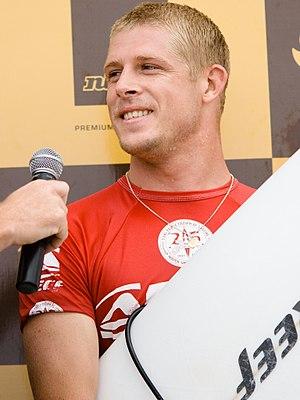
Mick Fanning
Le World Surf League Championship Tour 2015 est un circuit professionnel de surf organisé par la World Surf League et qui constitue la division d'élite du championnat du monde en 2015. Il s'agit de la quarantième édition du championnat, qui se déroule en plusieurs étapes dispersées à travers le monde entre février 2015 et décembre 2015. Le vainqueur est Adriano de Souza, couronné lors de la dernière compétition de l'année, au Billabong Pipe Masters, en la remportant.
L'ASP World Tour 2014 est un circuit professionnel de surf organisé par l'Association des surfeurs professionnels et qui constitue le championnat du monde pour la discipline en 2014. Il s'agit de la trente-neuvième édition de l'ASP World Tour qui se tient tous les ans. Il se déroule en plusieurs étapes dispersées à travers le monde entre mars et décembre 2014.
L'ASP World Tour 2013 est un circuit professionnel de surf organisé par l'Association des surfeurs professionnels et qui constitue le championnat du monde pour la discipline en 2013. Il s'agit de la trente-huitième édition de l'ASP World Tour qui se tient tous les ans. Il se déroule en plusieurs étapes dispersées à travers le monde entre mars et décembre 2013.
Mick Fanning est un surfeur professionnel australien né le 13 juin 1981 à Penrith, en Nouvelle-Galles du Sud, en Australie. Surfeur du circuit d'élite depuis 2002, il est sacré champion du monde à trois reprises en 2007, 2009 et 2013, remettant en cause la suprématie de Kelly Slater. Il est considéré comme l'un des meilleurs surfeurs de l'histoire.
L'ASP World Tour 2012 est un circuit professionnel de surf organisé par l'Association des surfeurs professionnels et qui sert de championnat du monde pour la discipline en 2012. Il s'agit de la trente-septième édition de l'ASP World Tour, qui se tient tous les ans. Il se déroule en plusieurs étapes dispersées à travers le monde entre février et décembre 2012.